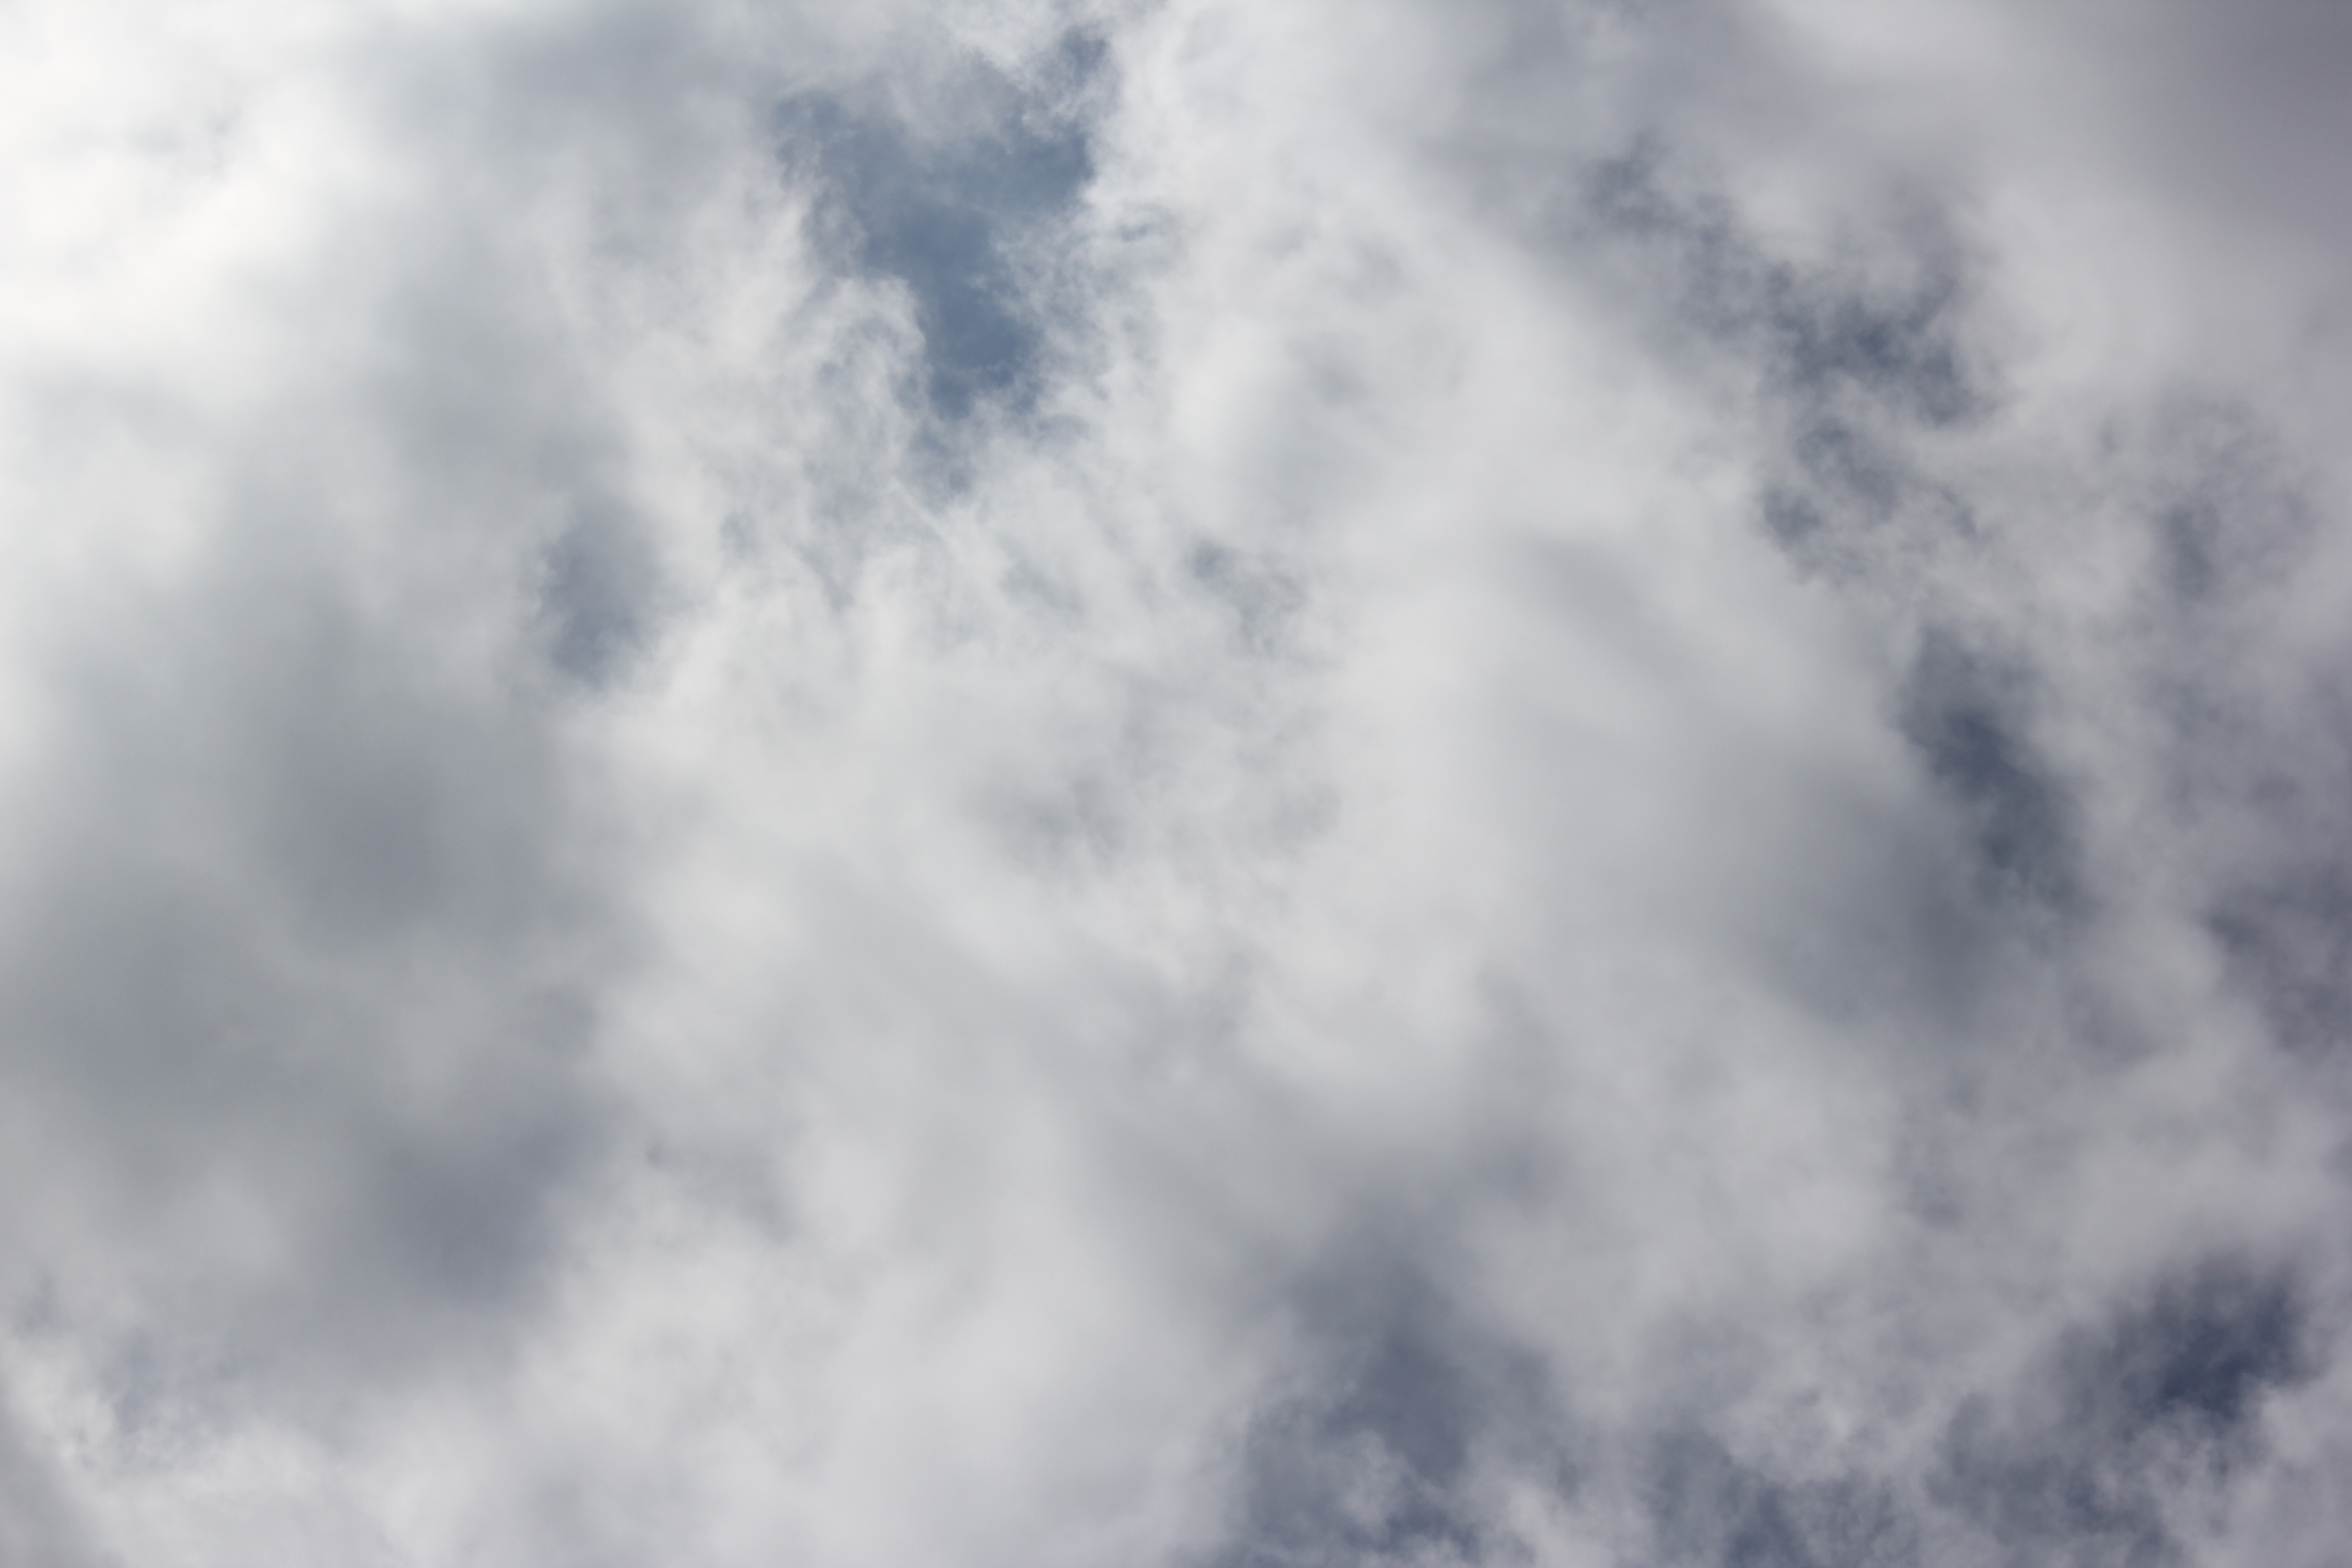
Cloud type: Cumulus